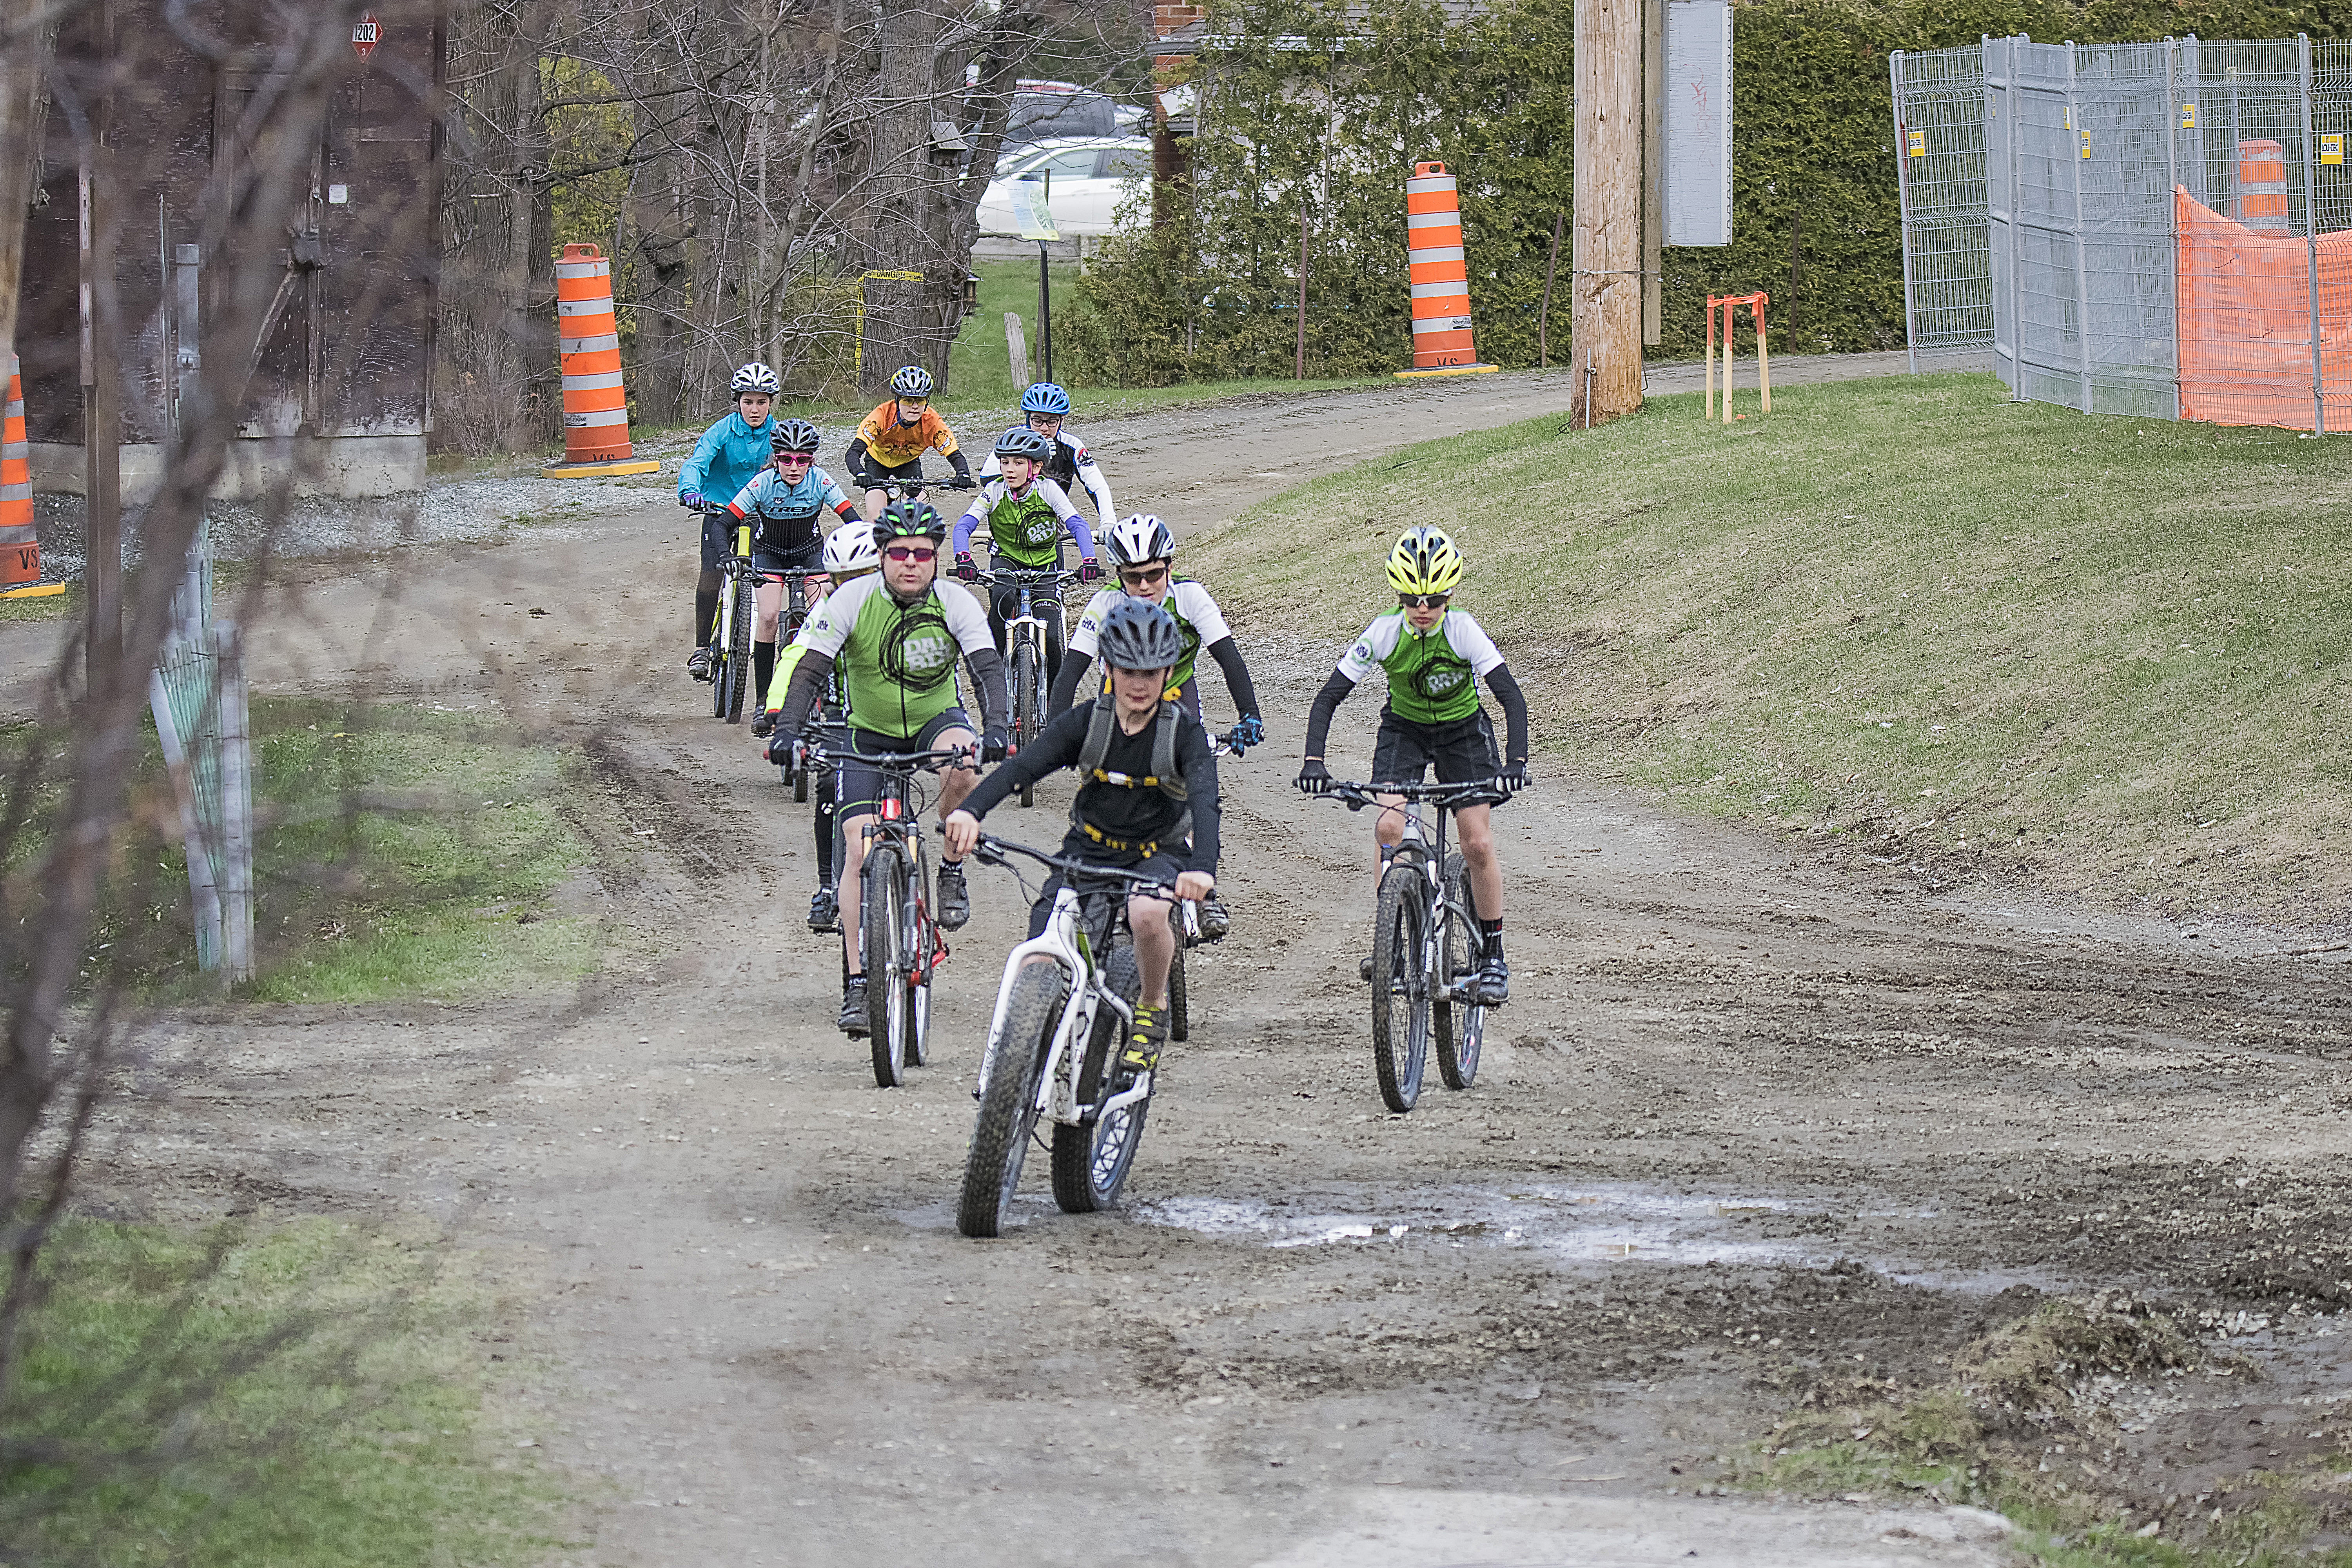
person, bicycle, vehicle, sports equipment, mountain bike, cycling, race, sports, canada, racing, quebec, personne, sherbrooke, mountain biking, road cycling, land vehicle, cycle sport, cyclo cross bicycle, cyclo cross, bicycle racing, downhill mountain biking, road bicycle racing, duathlon, mountain bike racing, cross country cycling